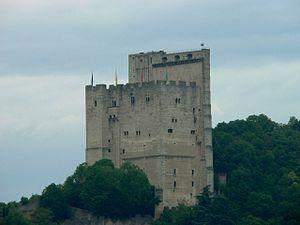
Cet article recense les monuments historiques français classés en 1877.
Isabeau Vincent, bergère à Saou à la fin du XVIIᵉ siècle, est devenue emblématique du mouvement des Petits Prophètes. Ce prophétisme populaire s’est développé dans le Dauphiné, le Vivarais et les Cévennes, à la suite de la révocation de l'édit de Nantes qui interdit le culte protestant en 1685.